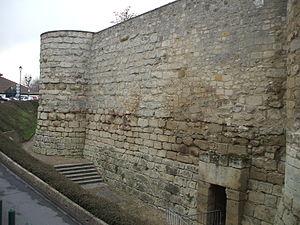
Muraille du château de Beaumont-sur-Oise (Val-d'Oise, France)
Beaumont-sur-Oise est une commune française située dans le département du Val-d'Oise, en région Île-de-France. Ses habitants sont appelés les Beaumontois. Elle forme avec cinq communes voisines l'unité urbaine de Persan - Beaumont-sur-Oise.
Le château de Beaumont-sur-Oise est un château médiéval, classé monument historique en 1999.